Strategy First

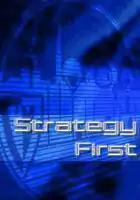
The original logo for Strategy First; each character represents one of the four founding partners, as well as a strategy sub-genre the company intended to develop.

Strategy First was founded by Don McFatridge, Steve Wall and Dave Hill, three board game designers. During one lunch break in 1988, they decided that they would begin their careers anew, establishing Strategy First as a video game development company. Richard Therrien joined as a partner shortly thereafter. The four wished to focus on strategy video games and named the company accordingly.